Die Hard Trilogy 2: Viva Las Vegas

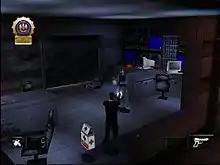
Screenshot showing third-person shooter segment

The "3rd person Action/Adventure" segments feature more advanced enemy AI in comparison to its predecessor with enemies walking patrol paths, actively looking for the player and responding to noises made by the player. Stealth elements are also incorporated into the game. A variety of standard weapons are available along with less traditional weapons such as flamethrower, shock rifle and jackhammer.